Hawaii lunar sample displays

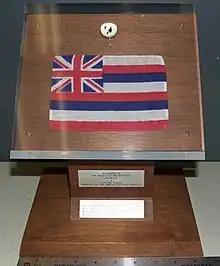

The Hawaii lunar sample displays are two commemorative plaques consisting of small fragments of Moon specimen brought back with the Apollo 11 and Apollo 17 lunar missions and given in the 1970s to the people of the state of Hawaii by United States President Richard Nixon as goodwill gifts.